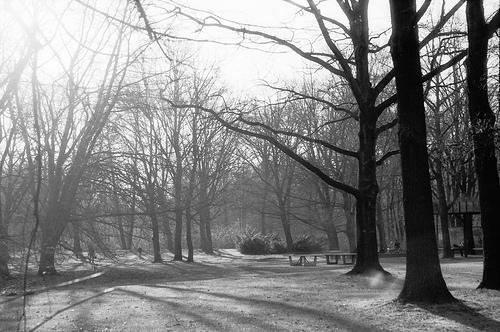
Weather: snow or frosty